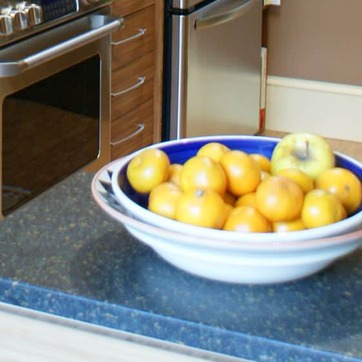
Material: food